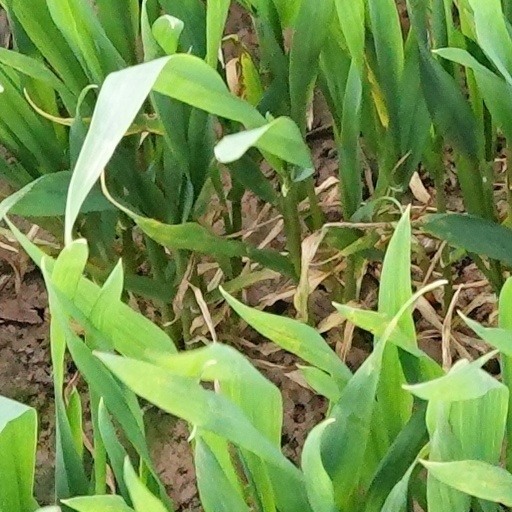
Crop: wheat